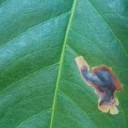
Label: Miner